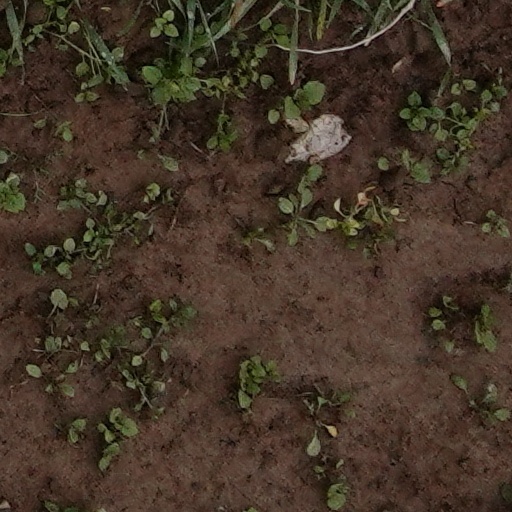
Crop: wheat